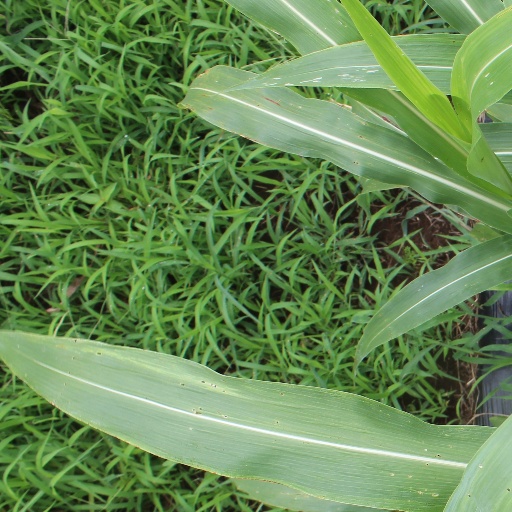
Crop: sorghum